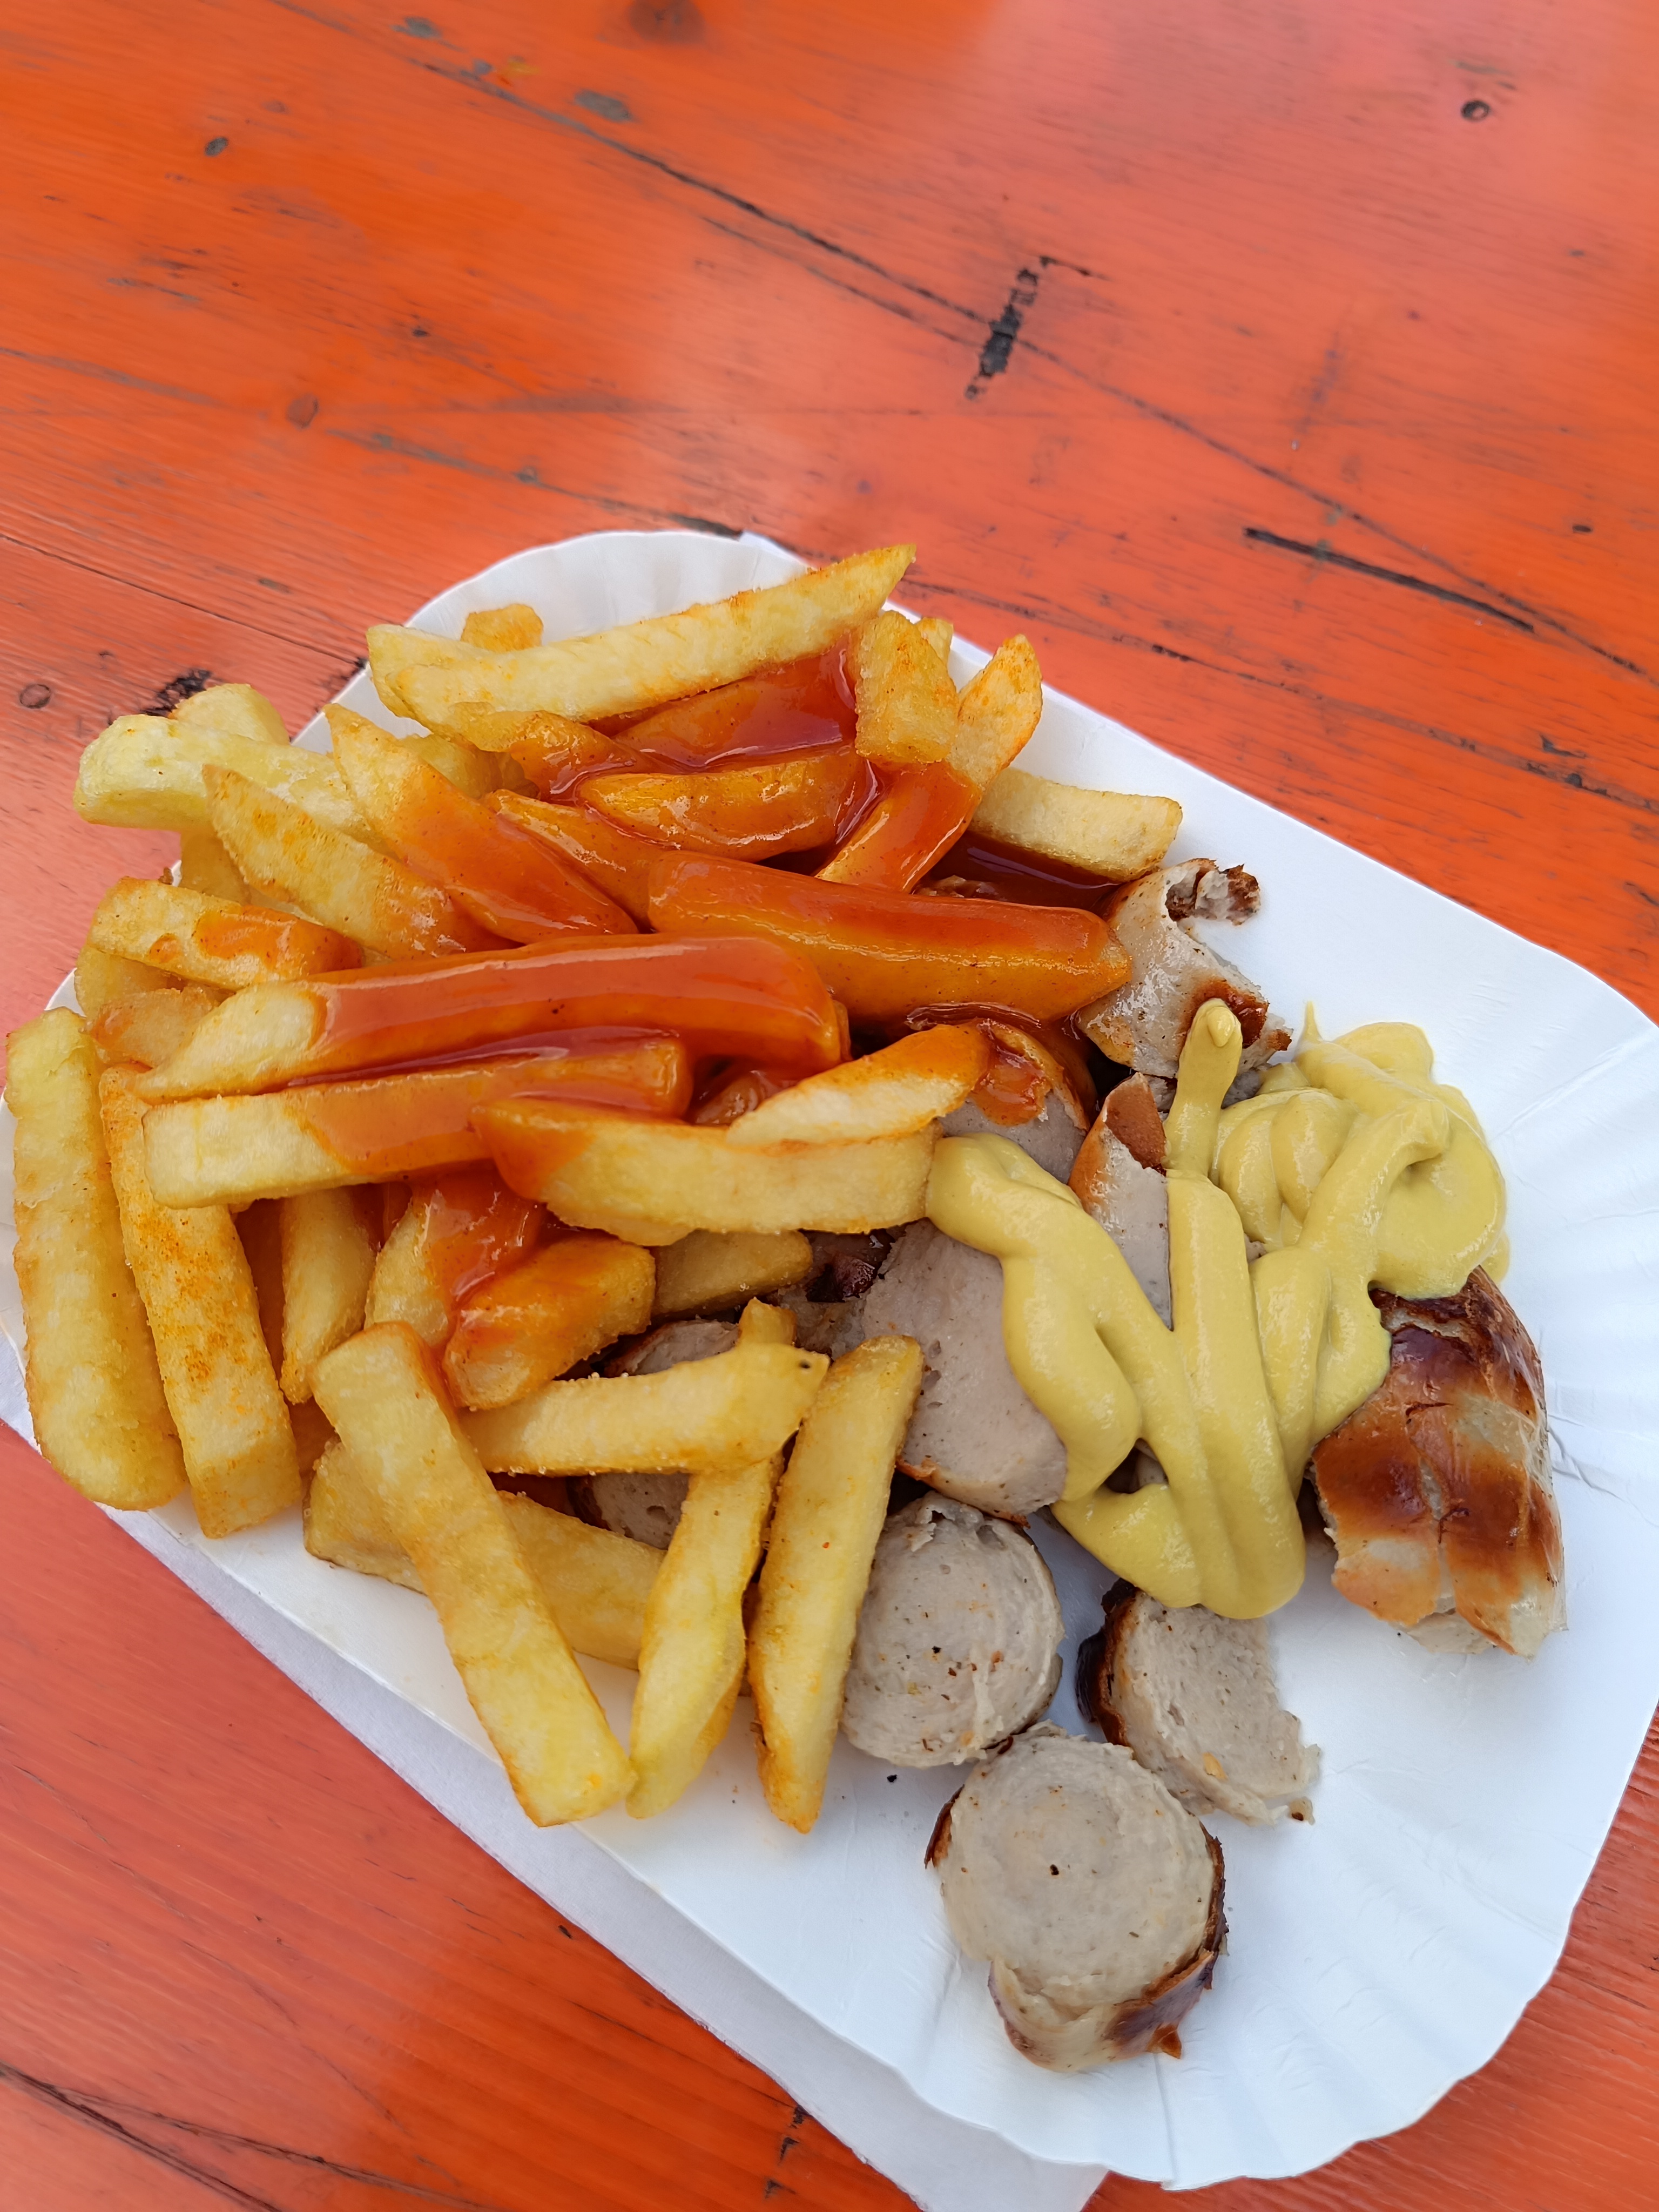
food, ingredient, recipe, cuisine, dish, natural foods, wood, staple food, produce, junk food, comfort food, root vegetable, vegetable, vegan nutrition, side dish, potato, american food, local food, penne, superfood, fried food, italian food, peach, Irish food, vegetarian food